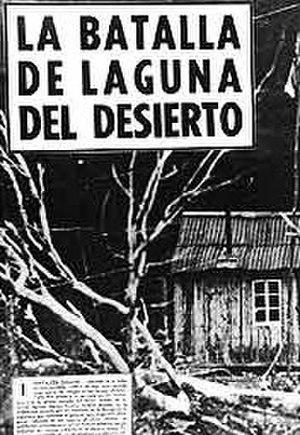
L'incident de Laguna del Desierto, que l'on trouve dans certaines sources argentine sous le nom de bataille de Laguna del Desierto est un incident frontalier qui oppose quatre membres de Carabineros de Chile à 90 membres de la gendarmerie nationale argentine dans une zone située au sud du lac O'Higgins/San Martín le 6 novembre 1965. Un lieutenant chilien est tué un sergent blessé, créant une atmosphère tendue entre l'Argentine et le Chili.